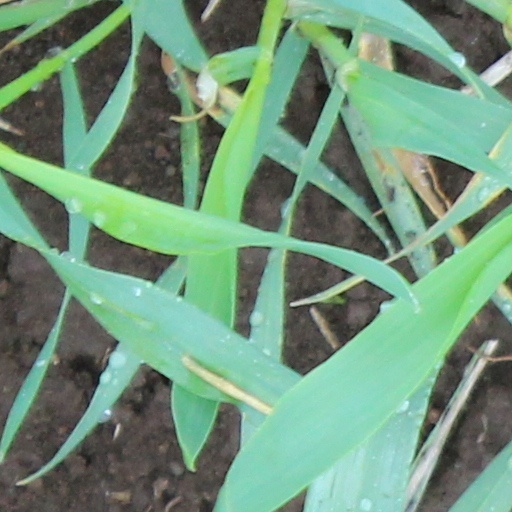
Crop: wheat